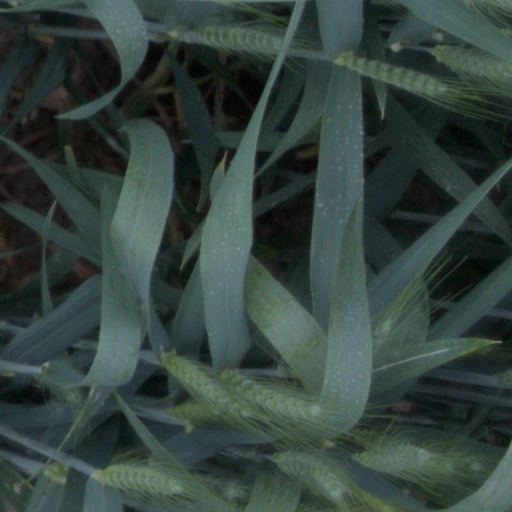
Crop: wheat